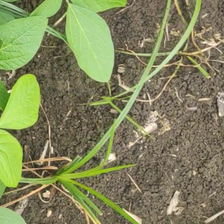
Weed species: Lavhala_(Cyperus_Rotundus)